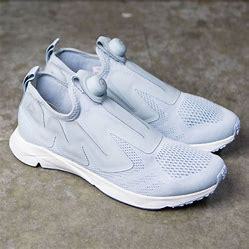
Brand: Reebok
Model: Pump Supreme